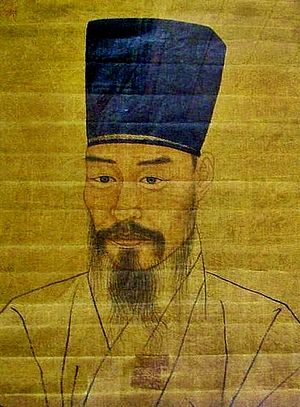
Joseon / Historie / Tidlig Joseon / Forfølgelse af lærde
Portræt af den neokonfucianske lærde, Jo Gwang-jo (1482–1519).
Dynastiet Joseon, flere alternative skrivemåder eksisterer eller har eksisteret, så som Chosŏn, Choseon, Choson eller Chosun var et koreansk dynasti som eksisterede mellem 18. juli 1392 og 8. oktober 1897, da det blev afløst af Kejserriget Korea.